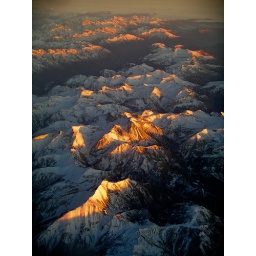
Picture taken from the plane window over the Alps. The sun was setting. 2007